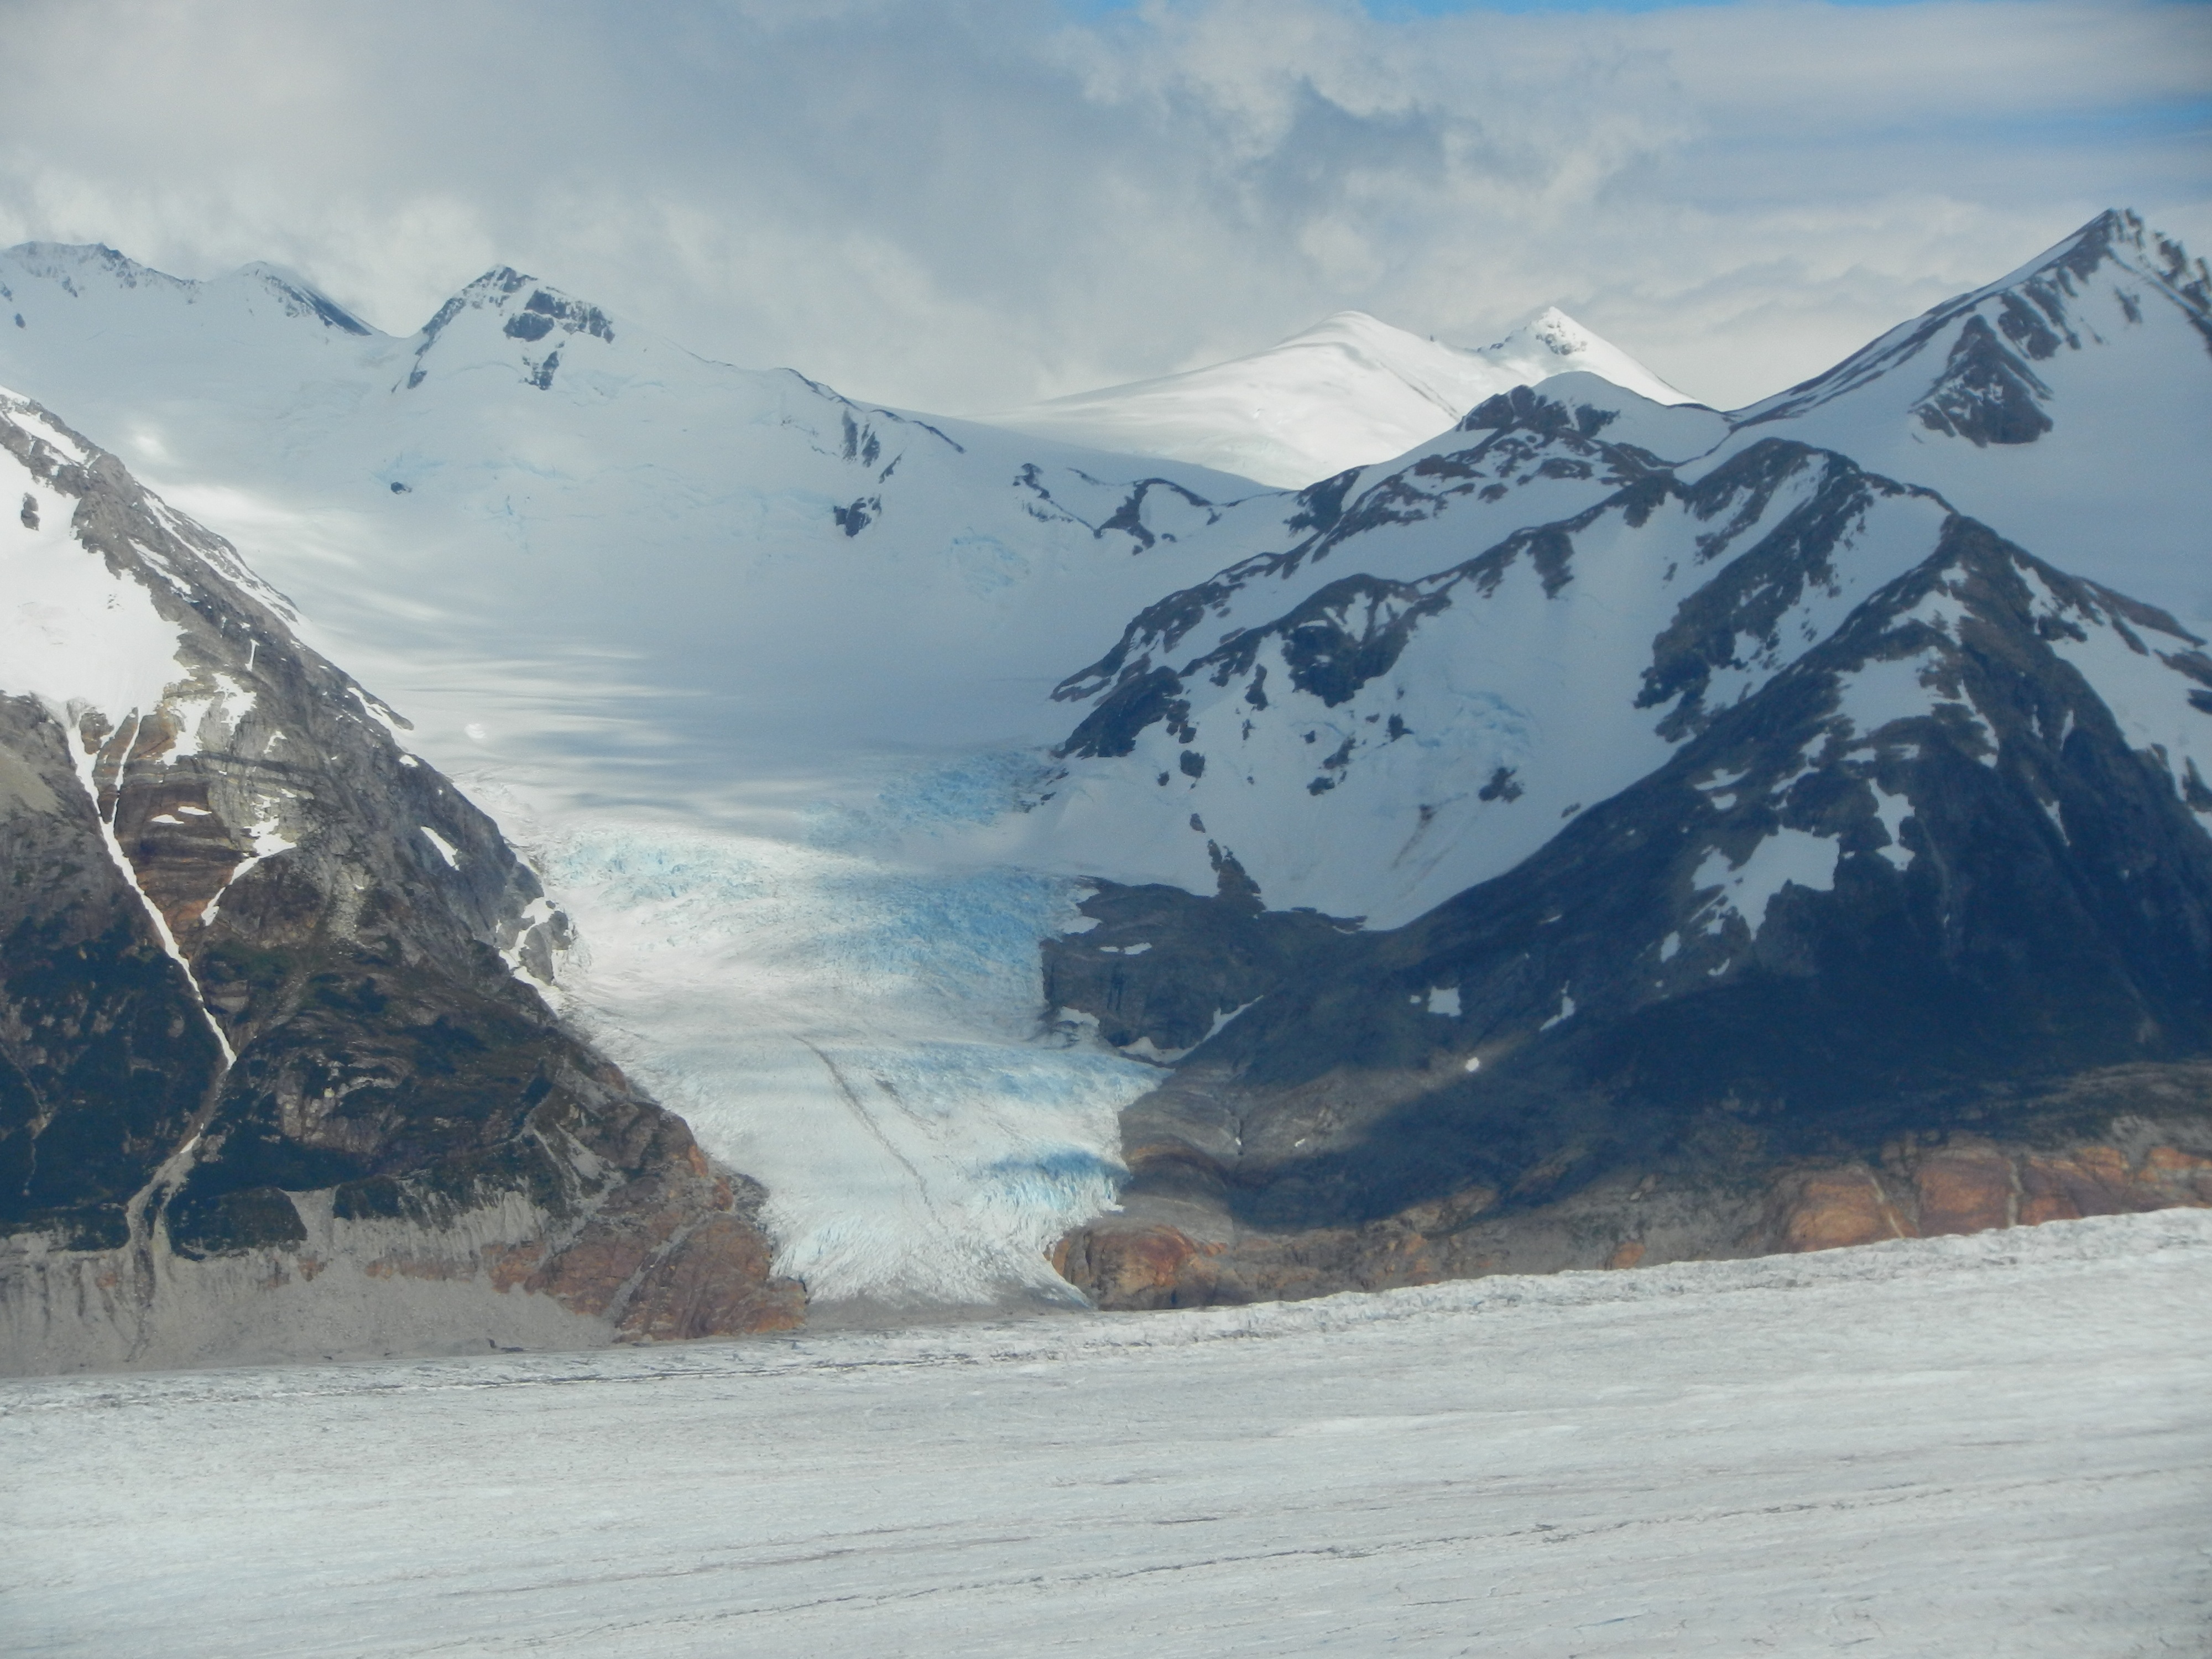
mountain, snow, winter, lake, valley, mountain range, flock, ice, glacier, weather, fjord, arctic, season, chile, trekking, mountains, alps, plateau, cirque, piste, patagonia, moraine, landform, mountain pass, paine, geographical feature, mountainous landforms, glacial landform, geological phenomenon